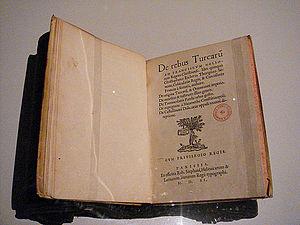
Christophe [Christophle, Chrestofle] Richer [Richier] est un diplomate, historien et poète français actif au milieu du XVIᵉ siècle.